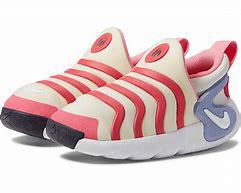
Brand: Nike
Model: Dynamo Go